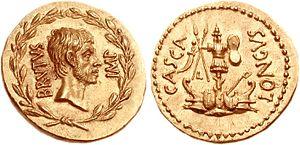
Un tropaion, en latin tropæum, est dans l’Antiquité gréco-romaine un trophée au sens littéral, c’est-à-dire un monument destiné à commémorer une victoire militaire. À l’origine, il s’agissait d’un arbre élagué et taillé en forme de croix auquel on suspendait les armes des vaincus. Le tropaion ou tropæum était laissé sur l’emplacement du champ de bataille.
L'aureus ou denier d'or est une monnaie romaine d'or. Son émission, épisodique sous la République romaine, devient régulière à partir de Jules César et d'Auguste, et se poursuit sous l'Empire romain, équivalant alors à 25 deniers d'argent, soit 100 sesterces. L'aureus a approximativement la même taille que le denier, mais il est plus lourd que ce dernier, car la densité de l'or est plus élevée que celle de l'argent. Après la crise du IIIe siècle et l'effondrement du système monétaire, il est remplacé au début du IVᵉ siècle par le solidus d'or.